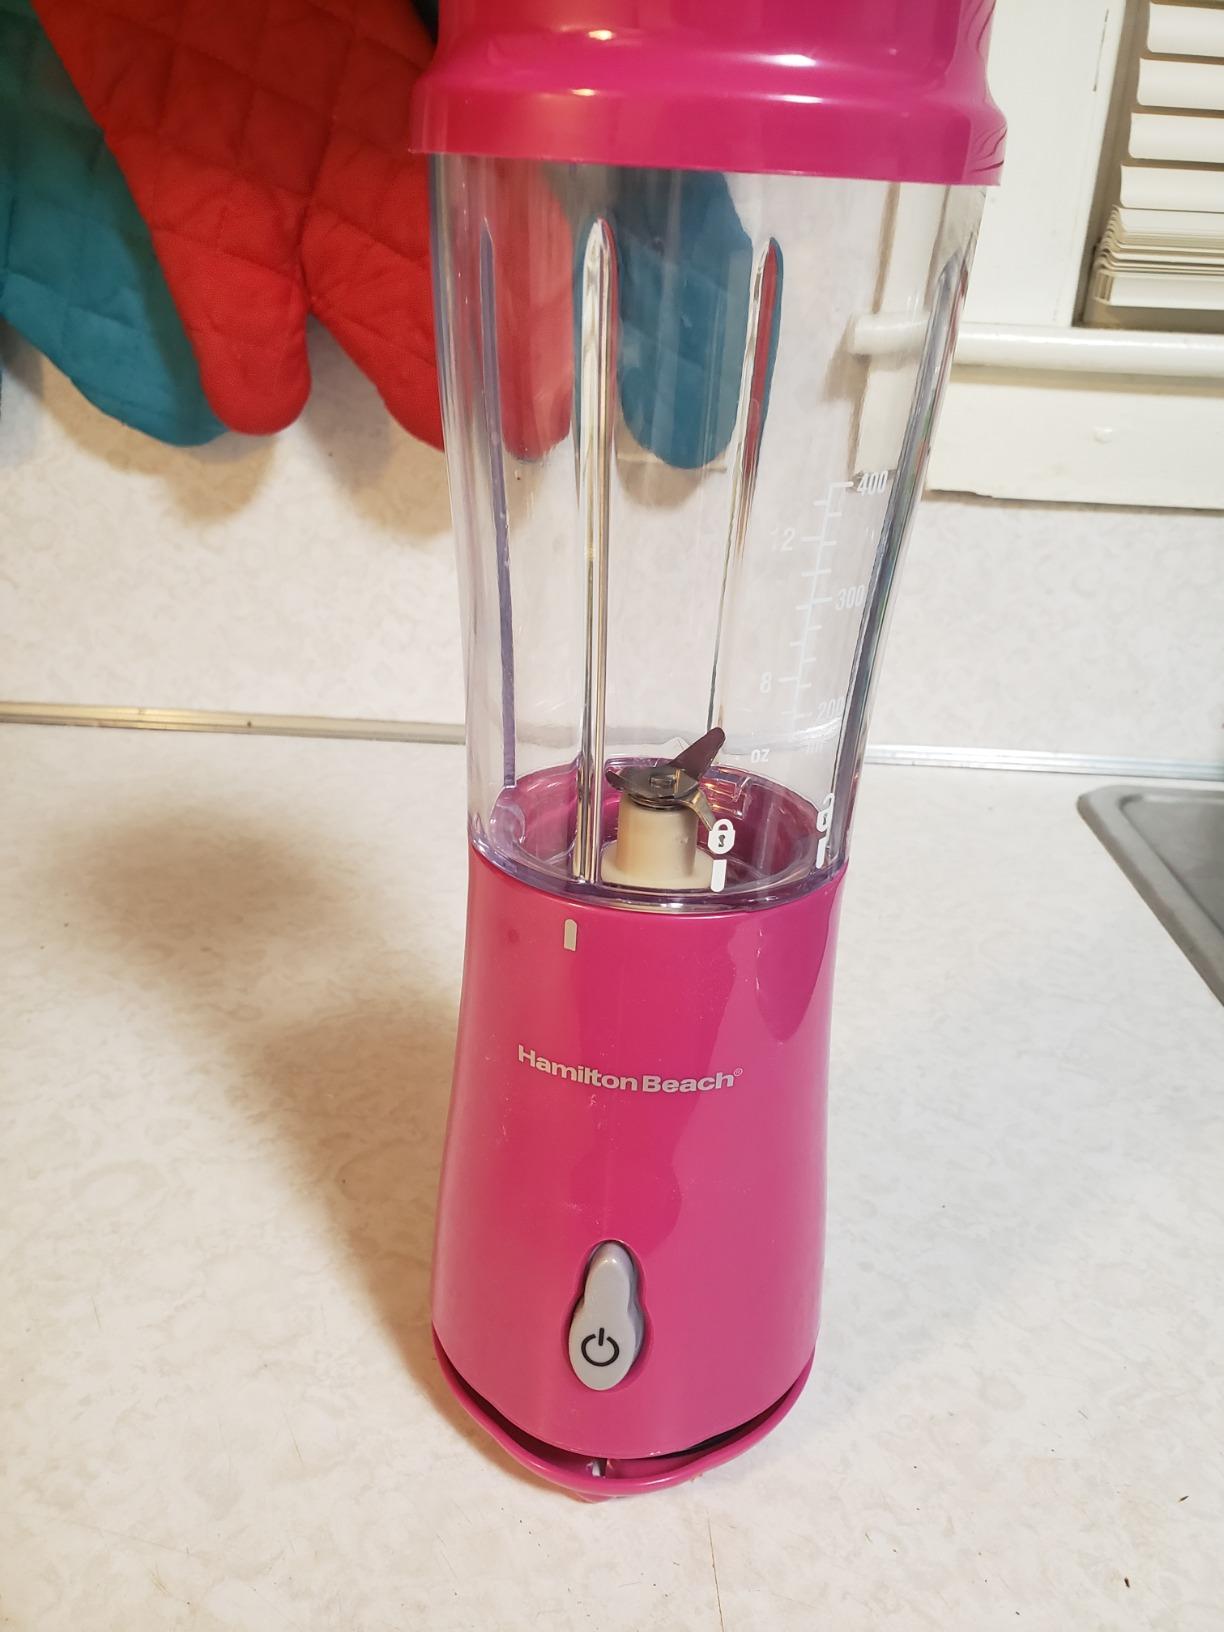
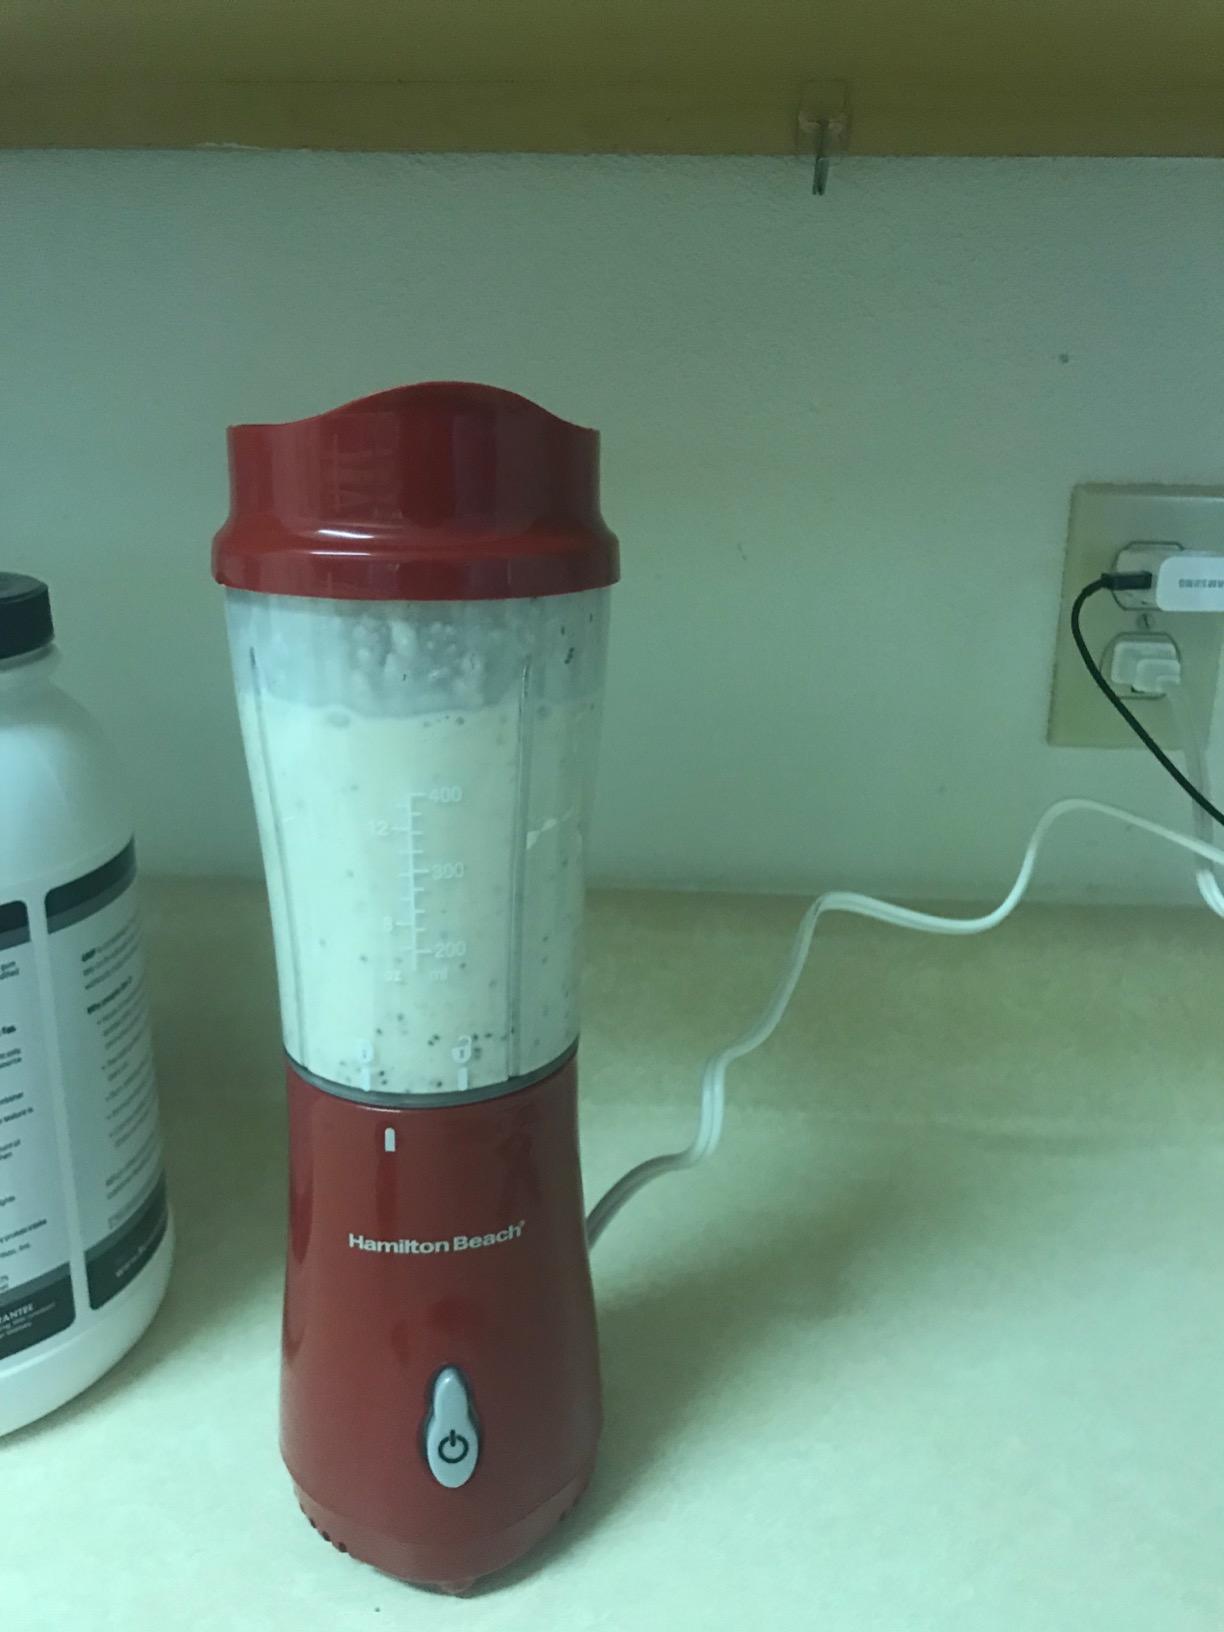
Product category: items_blender
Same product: no